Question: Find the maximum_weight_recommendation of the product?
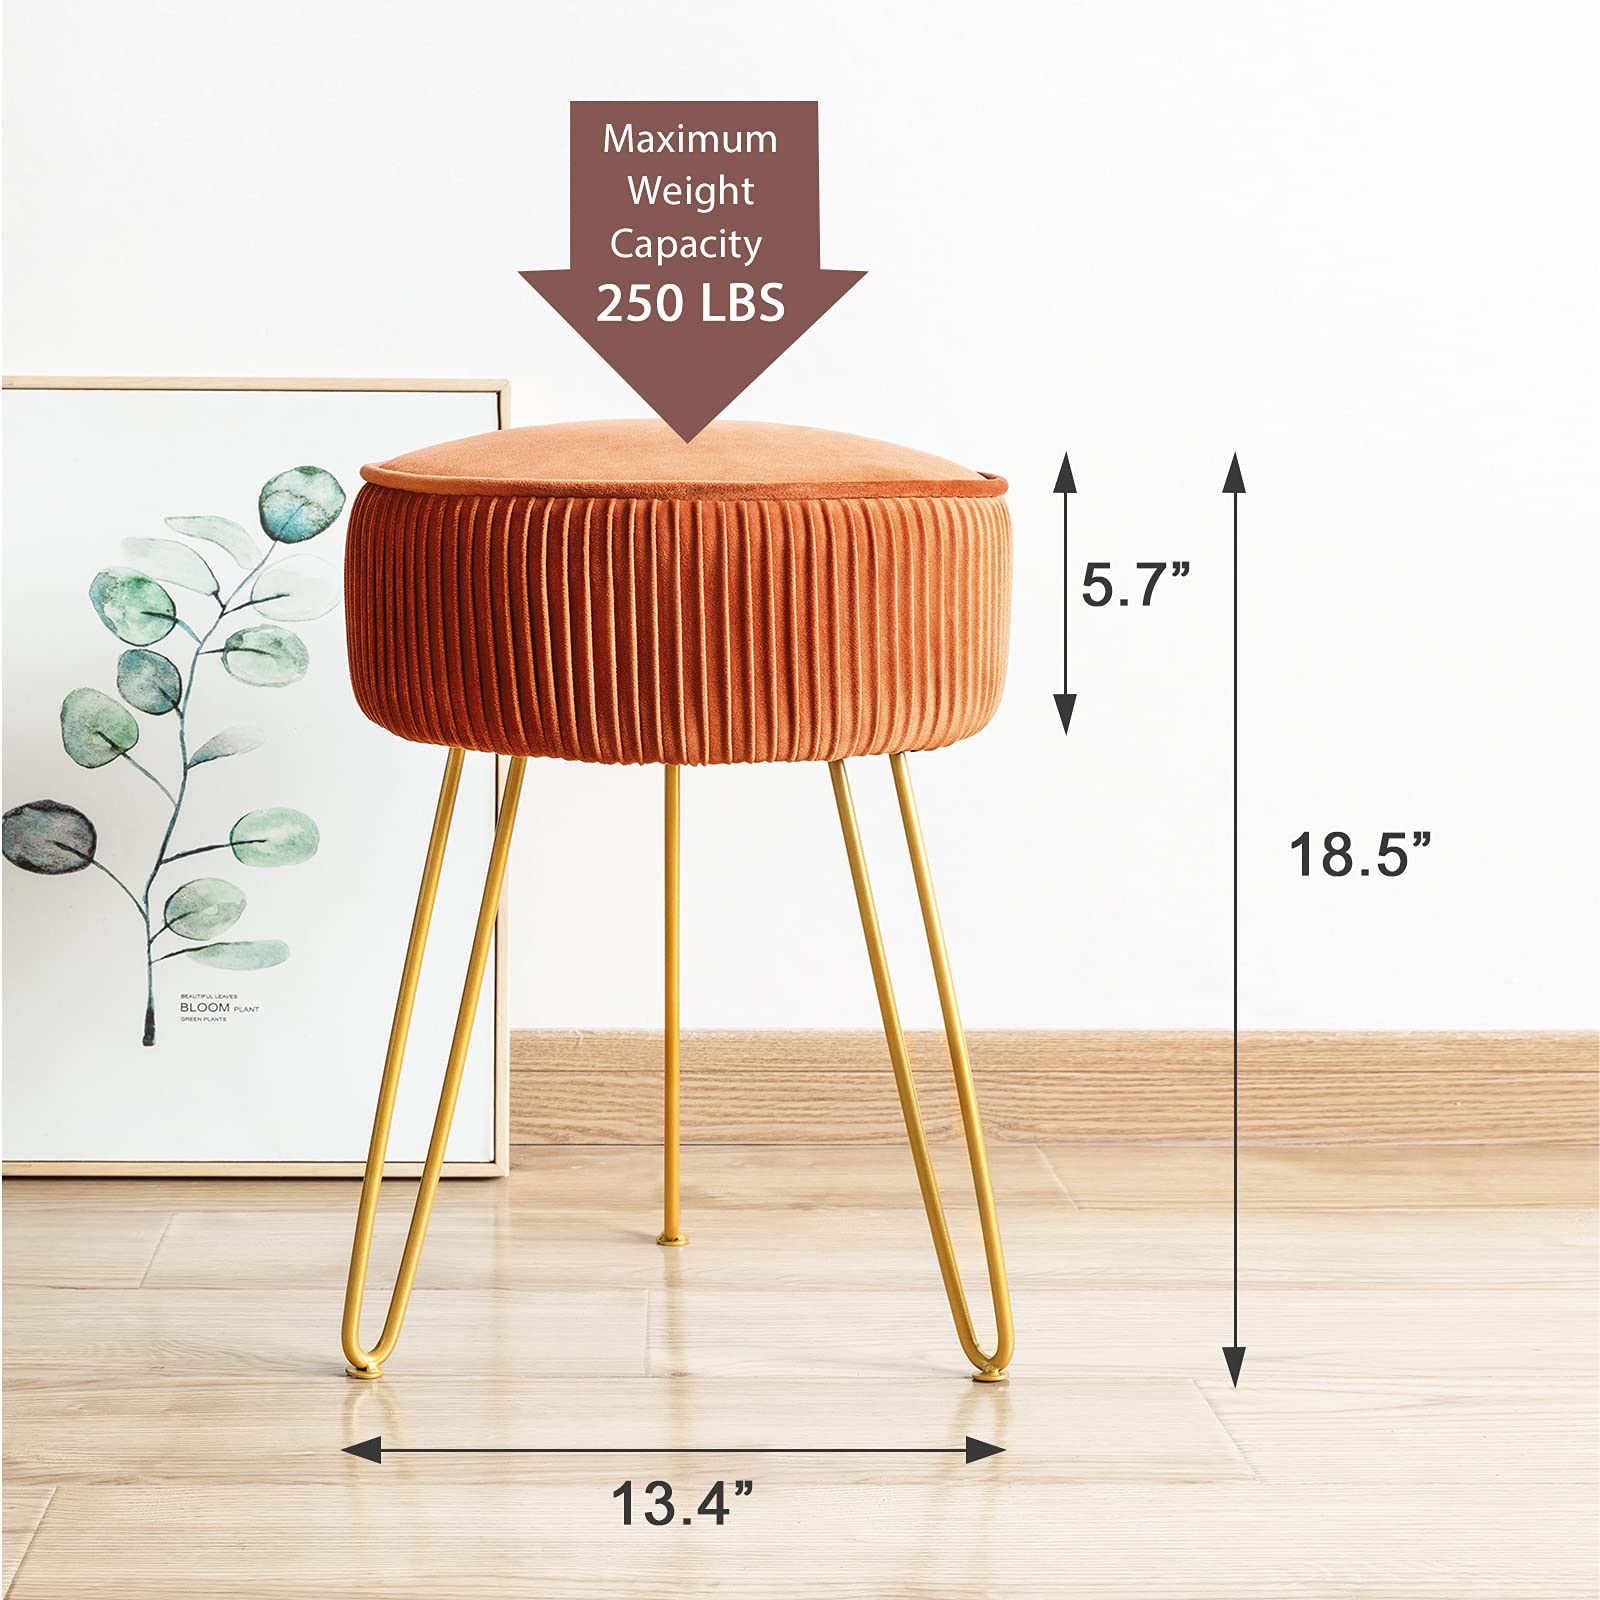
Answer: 250 pound